Melanie C

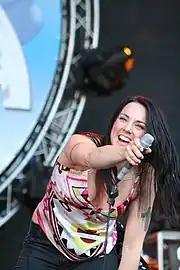
Chisholm performing in Germany in 2006

On 1 January 2004, Virgin Records dismissed Chisholm after the conflict in previous years about the direction in her solo career. In April 2004, she founded her own label, Red Girl Records, to record and release her own projects. All of Chisholm's activities are decided upon and funded by herself. The label name was inspired by the colours of the football Liverpool F.C., of which Chisholm is a supporter. Nancy Phillips, who had been Chisholm's manager and business partner since the label's inception, retired in 2017.